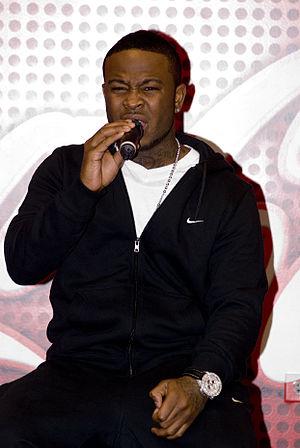
Marcus Cooper "Pleasure P" est un chanteur de R&B né le 24 décembre 1984 en Floride, ancien membre du groupe Pretty Ricky.